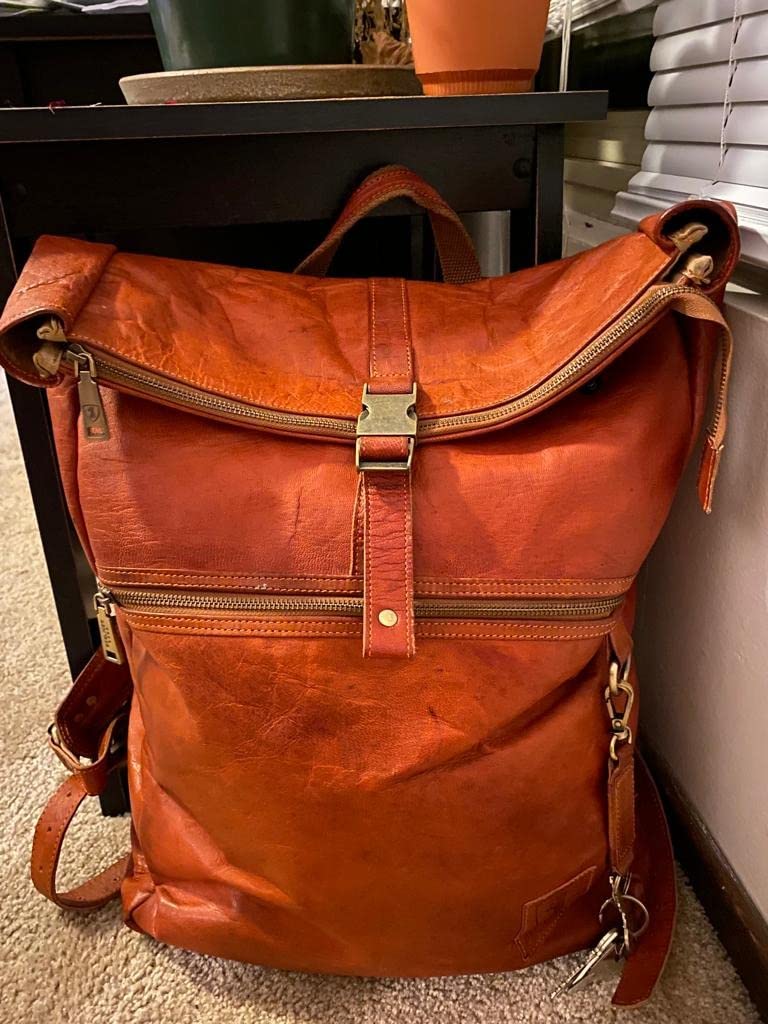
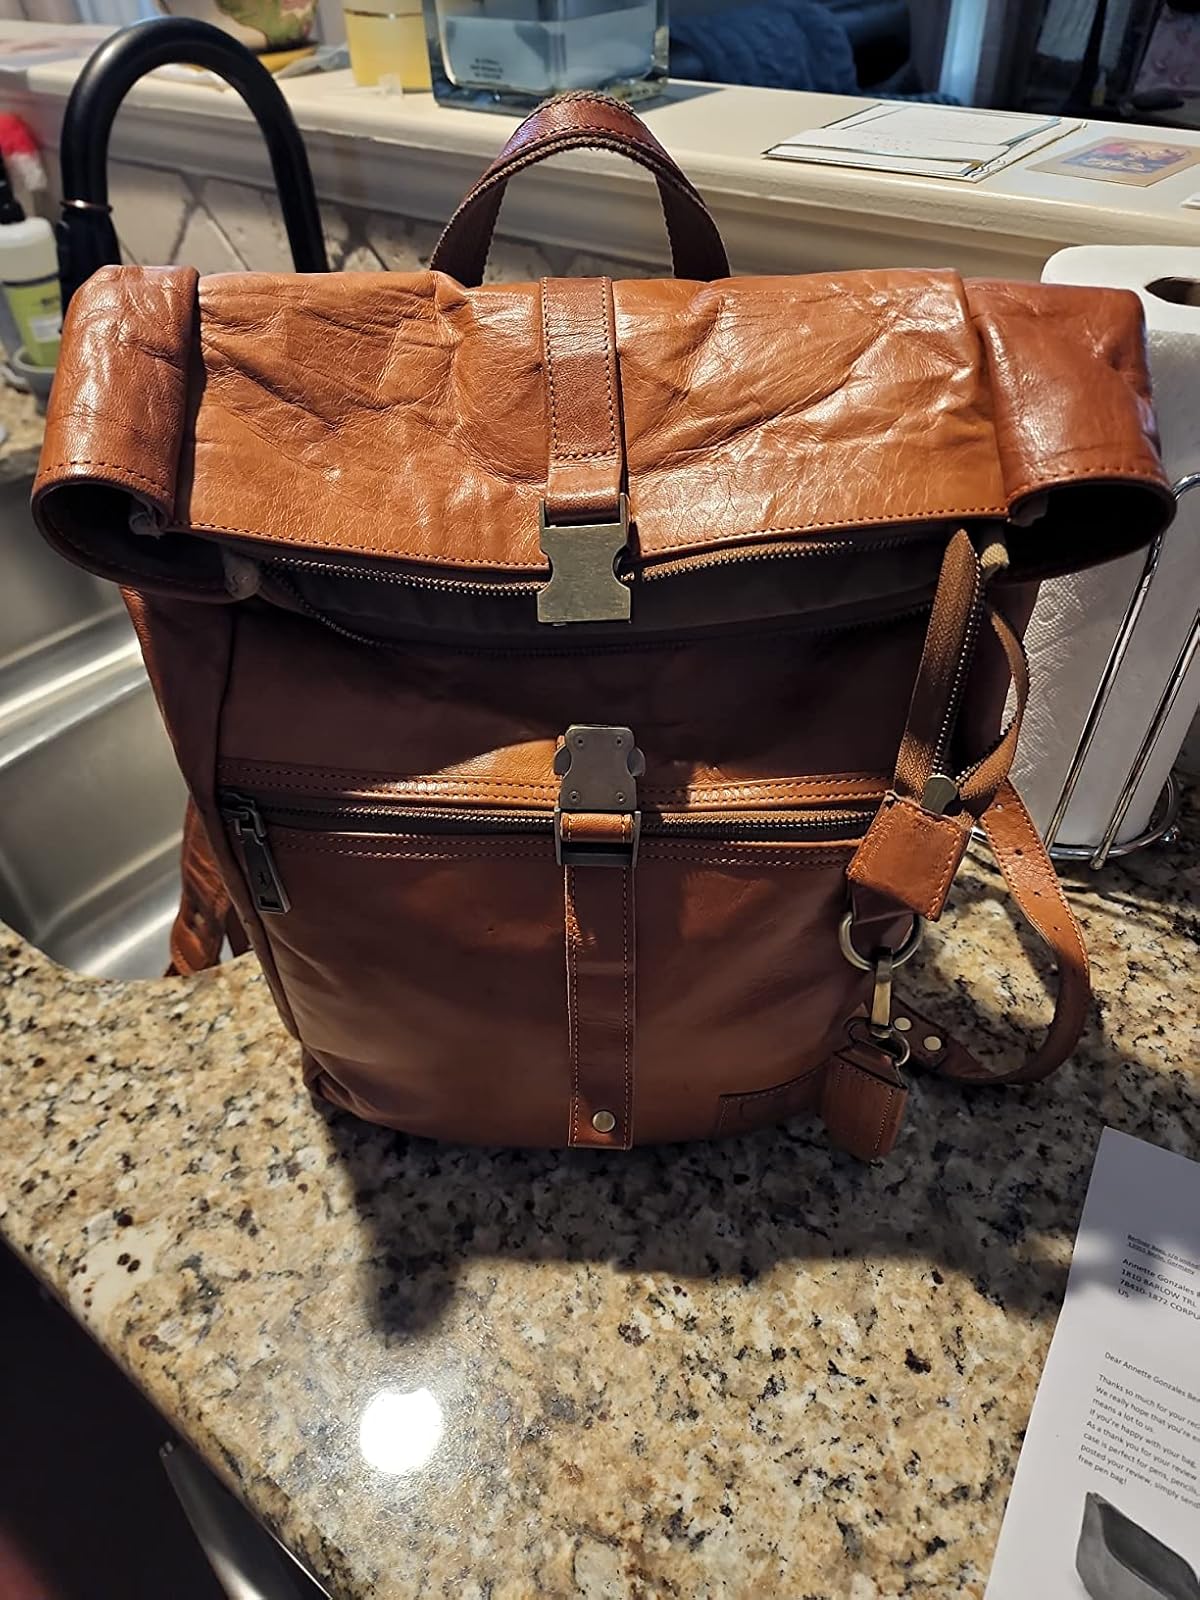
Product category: bag
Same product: yes